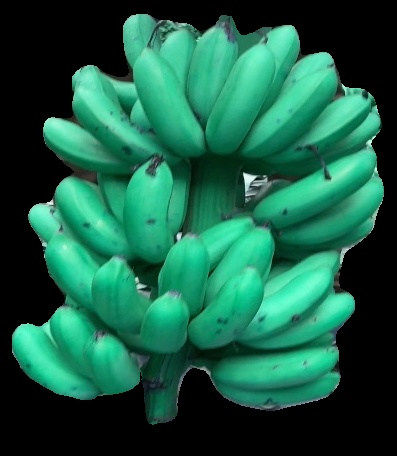
Variety: rasbale
Grade: grade1